Jackson State University

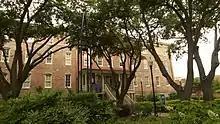
Ayer Hall on main campus

The main campus contains over 50 academic and administrative buildings on . It is located at 1400 John R. Lynch Street between Prentiss and Dalton Streets.